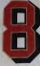
Number: 8